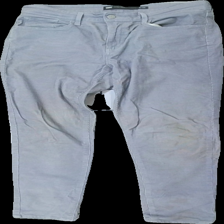
View: front
Type: Trousers
Category: Ladies
Brand: Levi'S
Colors: Grey
Material: 100% cott
Cut: Regular
Size: M
Stains: Major
Damage: Big stains all over the trousers
Damage location: middle center
Price range: <50
Recommended usage: Recycle
Description: Grey trousers from Levi's, size 8/29 (M). Poor condition.